Gettysburg: The Turning Point

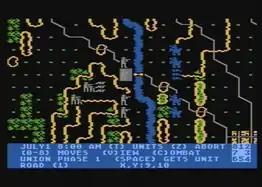
Gameplay screenshot (Atari 8-bit)

"Gettysburg: The Turning Point" is the first in a series of games about the American Civil War, and was the first game to make use of a random schedule for reinforcements on the order of battle.